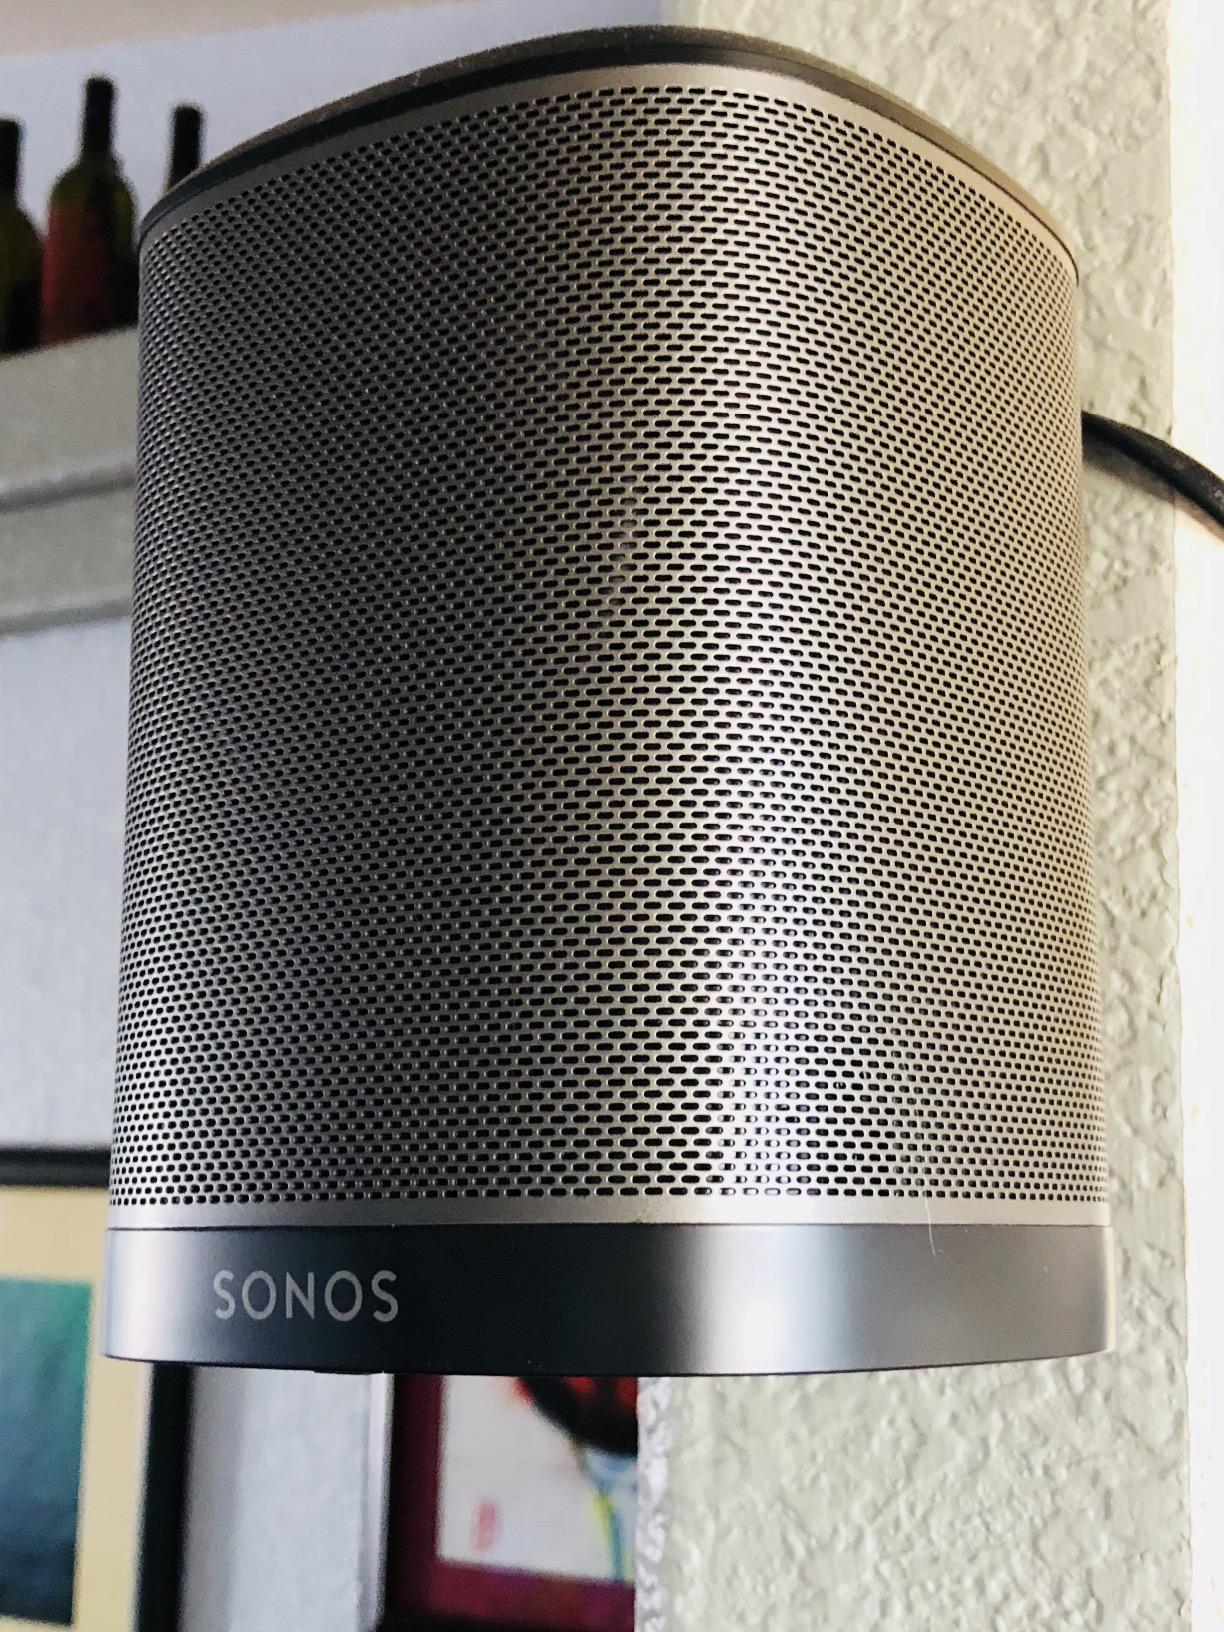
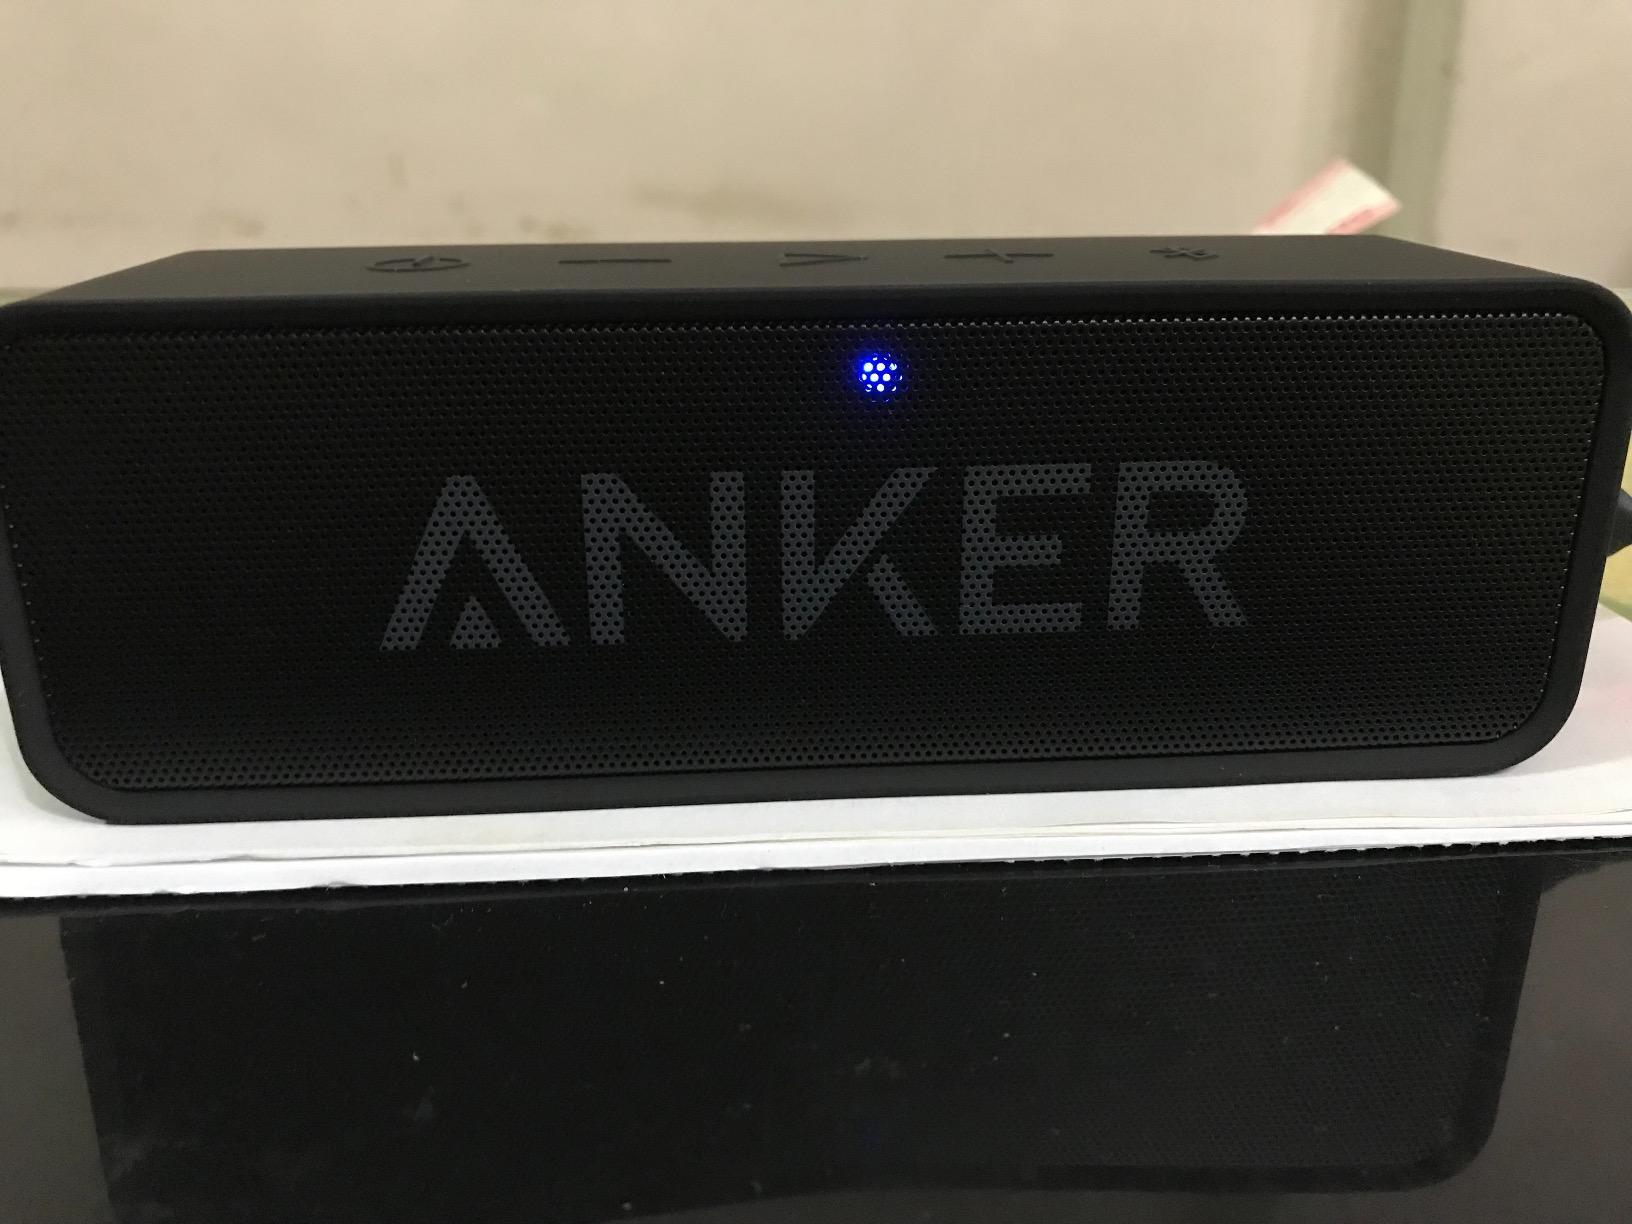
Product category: speaker
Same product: no